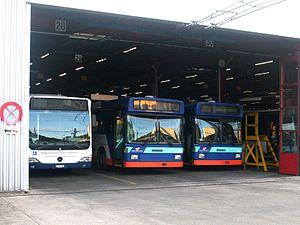
Mercedes-Benz Citaro G et trolleybusdes TPG, Genève